Hurricane Paulette

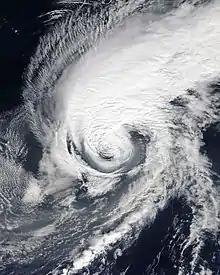
Paulette as a powerful hurricane-force extratropical cyclone on September 16

Paulette continued to produce hurricane-force winds as a powerful extratropical cyclone while it accelerated to the northeast. Waves as high as were produced by the cyclone close to its core, according to the Ocean Prediction Center. The intense extratropical cyclone lost its strength while it turned in a more eastward direction, before turning southeastward and eventually southward on September 18. At this time, the NHC began to monitor it for possible regeneration. The low gradually lost its frontal features as it continued moving southwards on September 19, while convection near the center became less sporadic and more organized. By 18:00 UTC on September 20, Paulette had regenerated into a fully-tropical storm about south-southwest of the Azores in the Eastern Atlantic Ocean. More ridging occurred to the north of the newly regenerated system, causing Paulette to abruptly turn eastward. Deep convection continued to occur near the center of the storm as it drifted eastward and obtained an eye-like feature, where it reached its third and final peak intensity with winds of and a minimum central pressure of at 06:00 UTC on September 22. However, very shortly afterward, cool sea surface temperatures and increasing wind shear took a toll on the system, therefore, its thunderstorms began to wane; soon after, Paulette became a post-tropical cyclone yet again at 12:00 UTC that day.